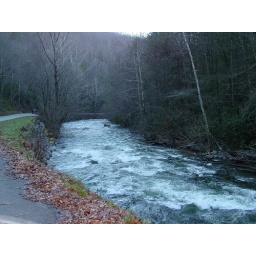
pretty river in the great smoky mountains national park